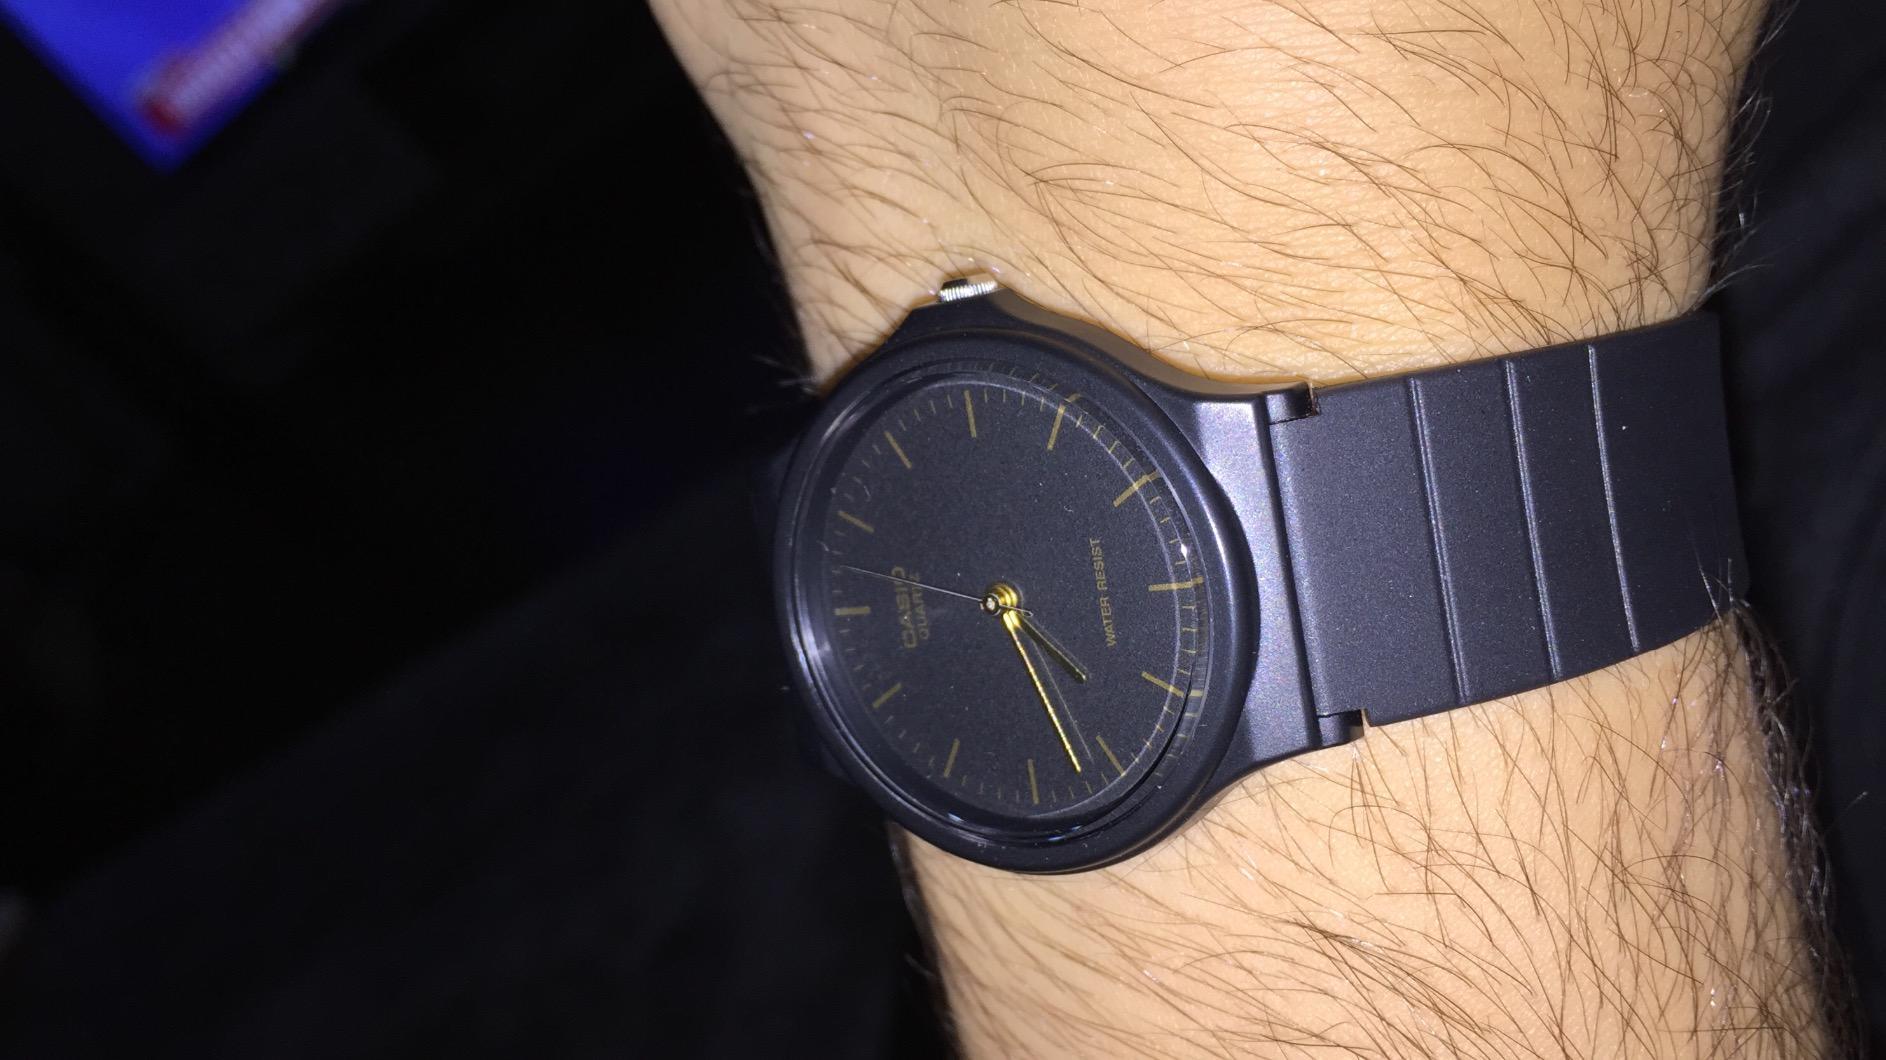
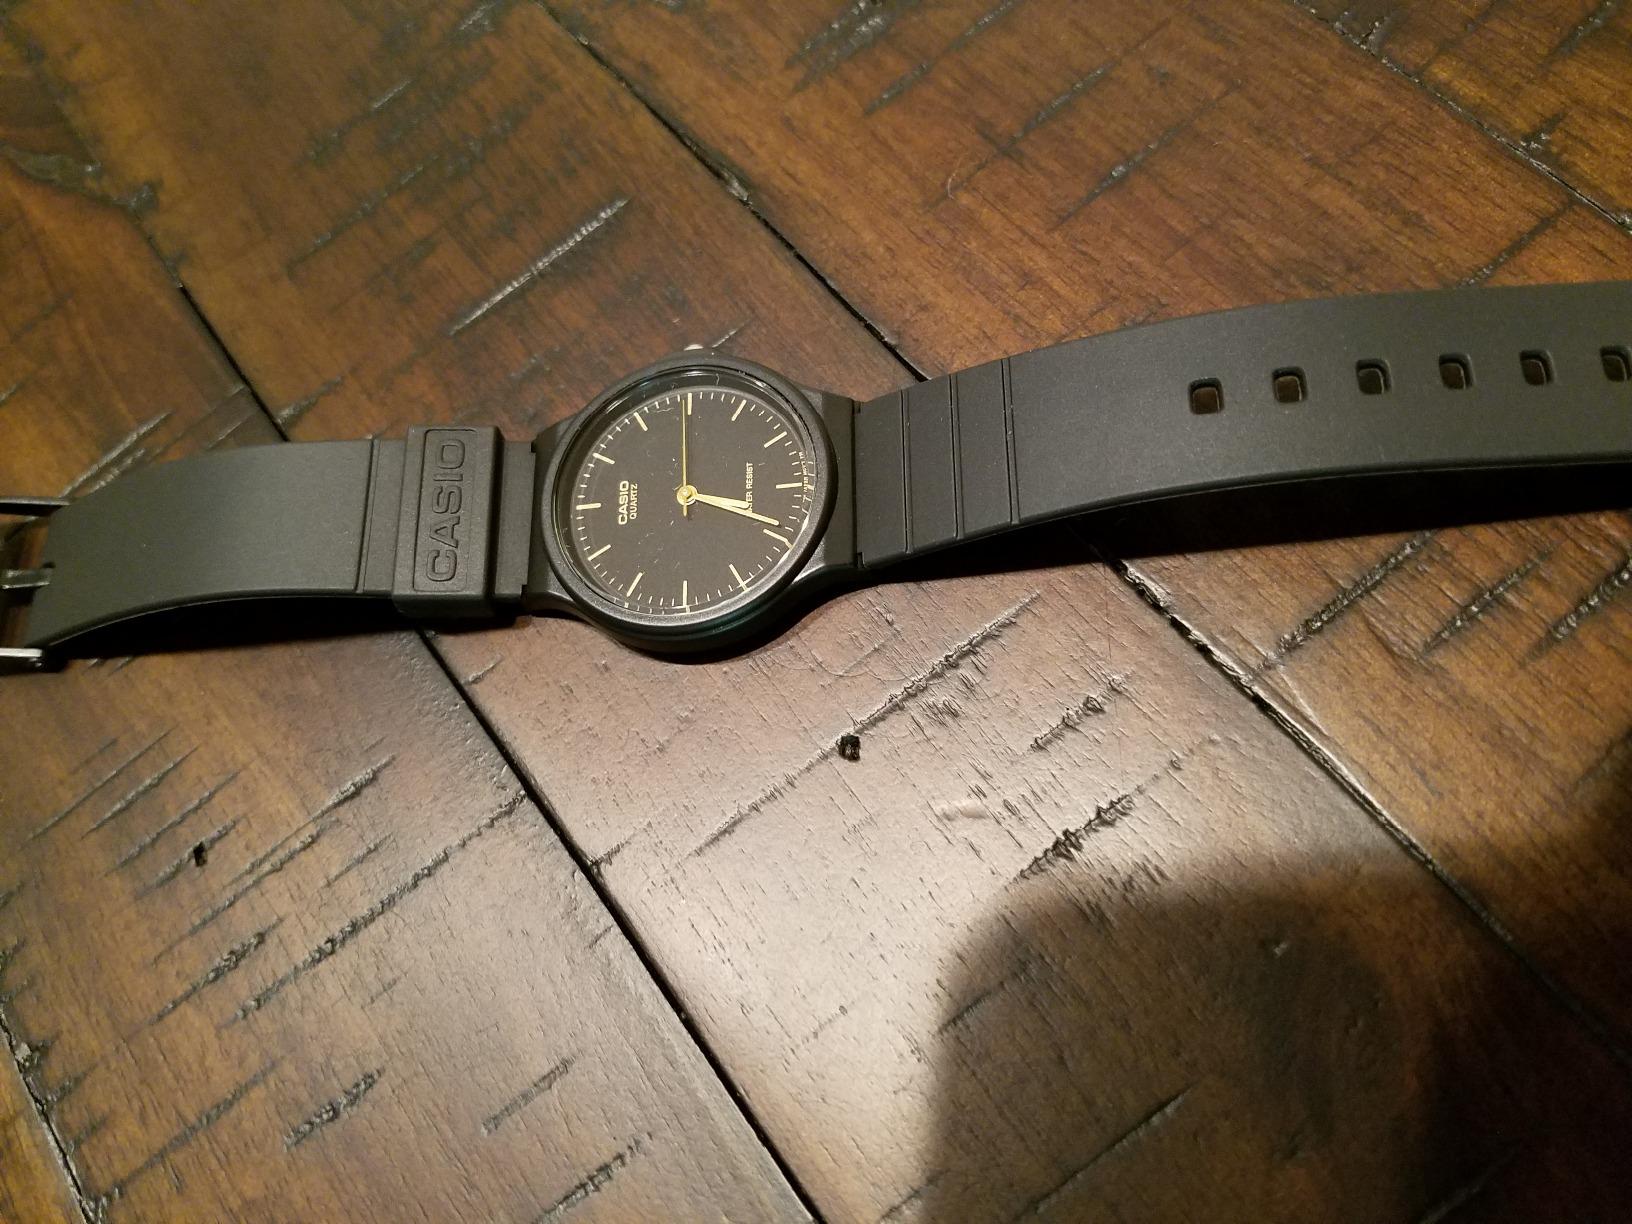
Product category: accessories_watch
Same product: yes